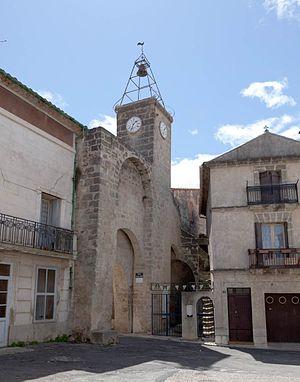
Une vue de Pouzols (Hérault).